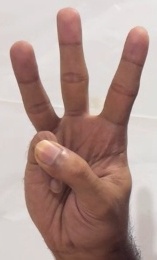
ASL sign: W